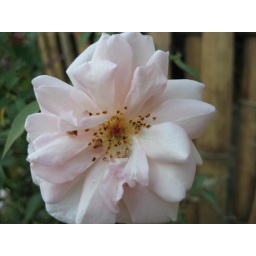
its a common flower, a native white rose... most common flower in the garden here in cuambogan